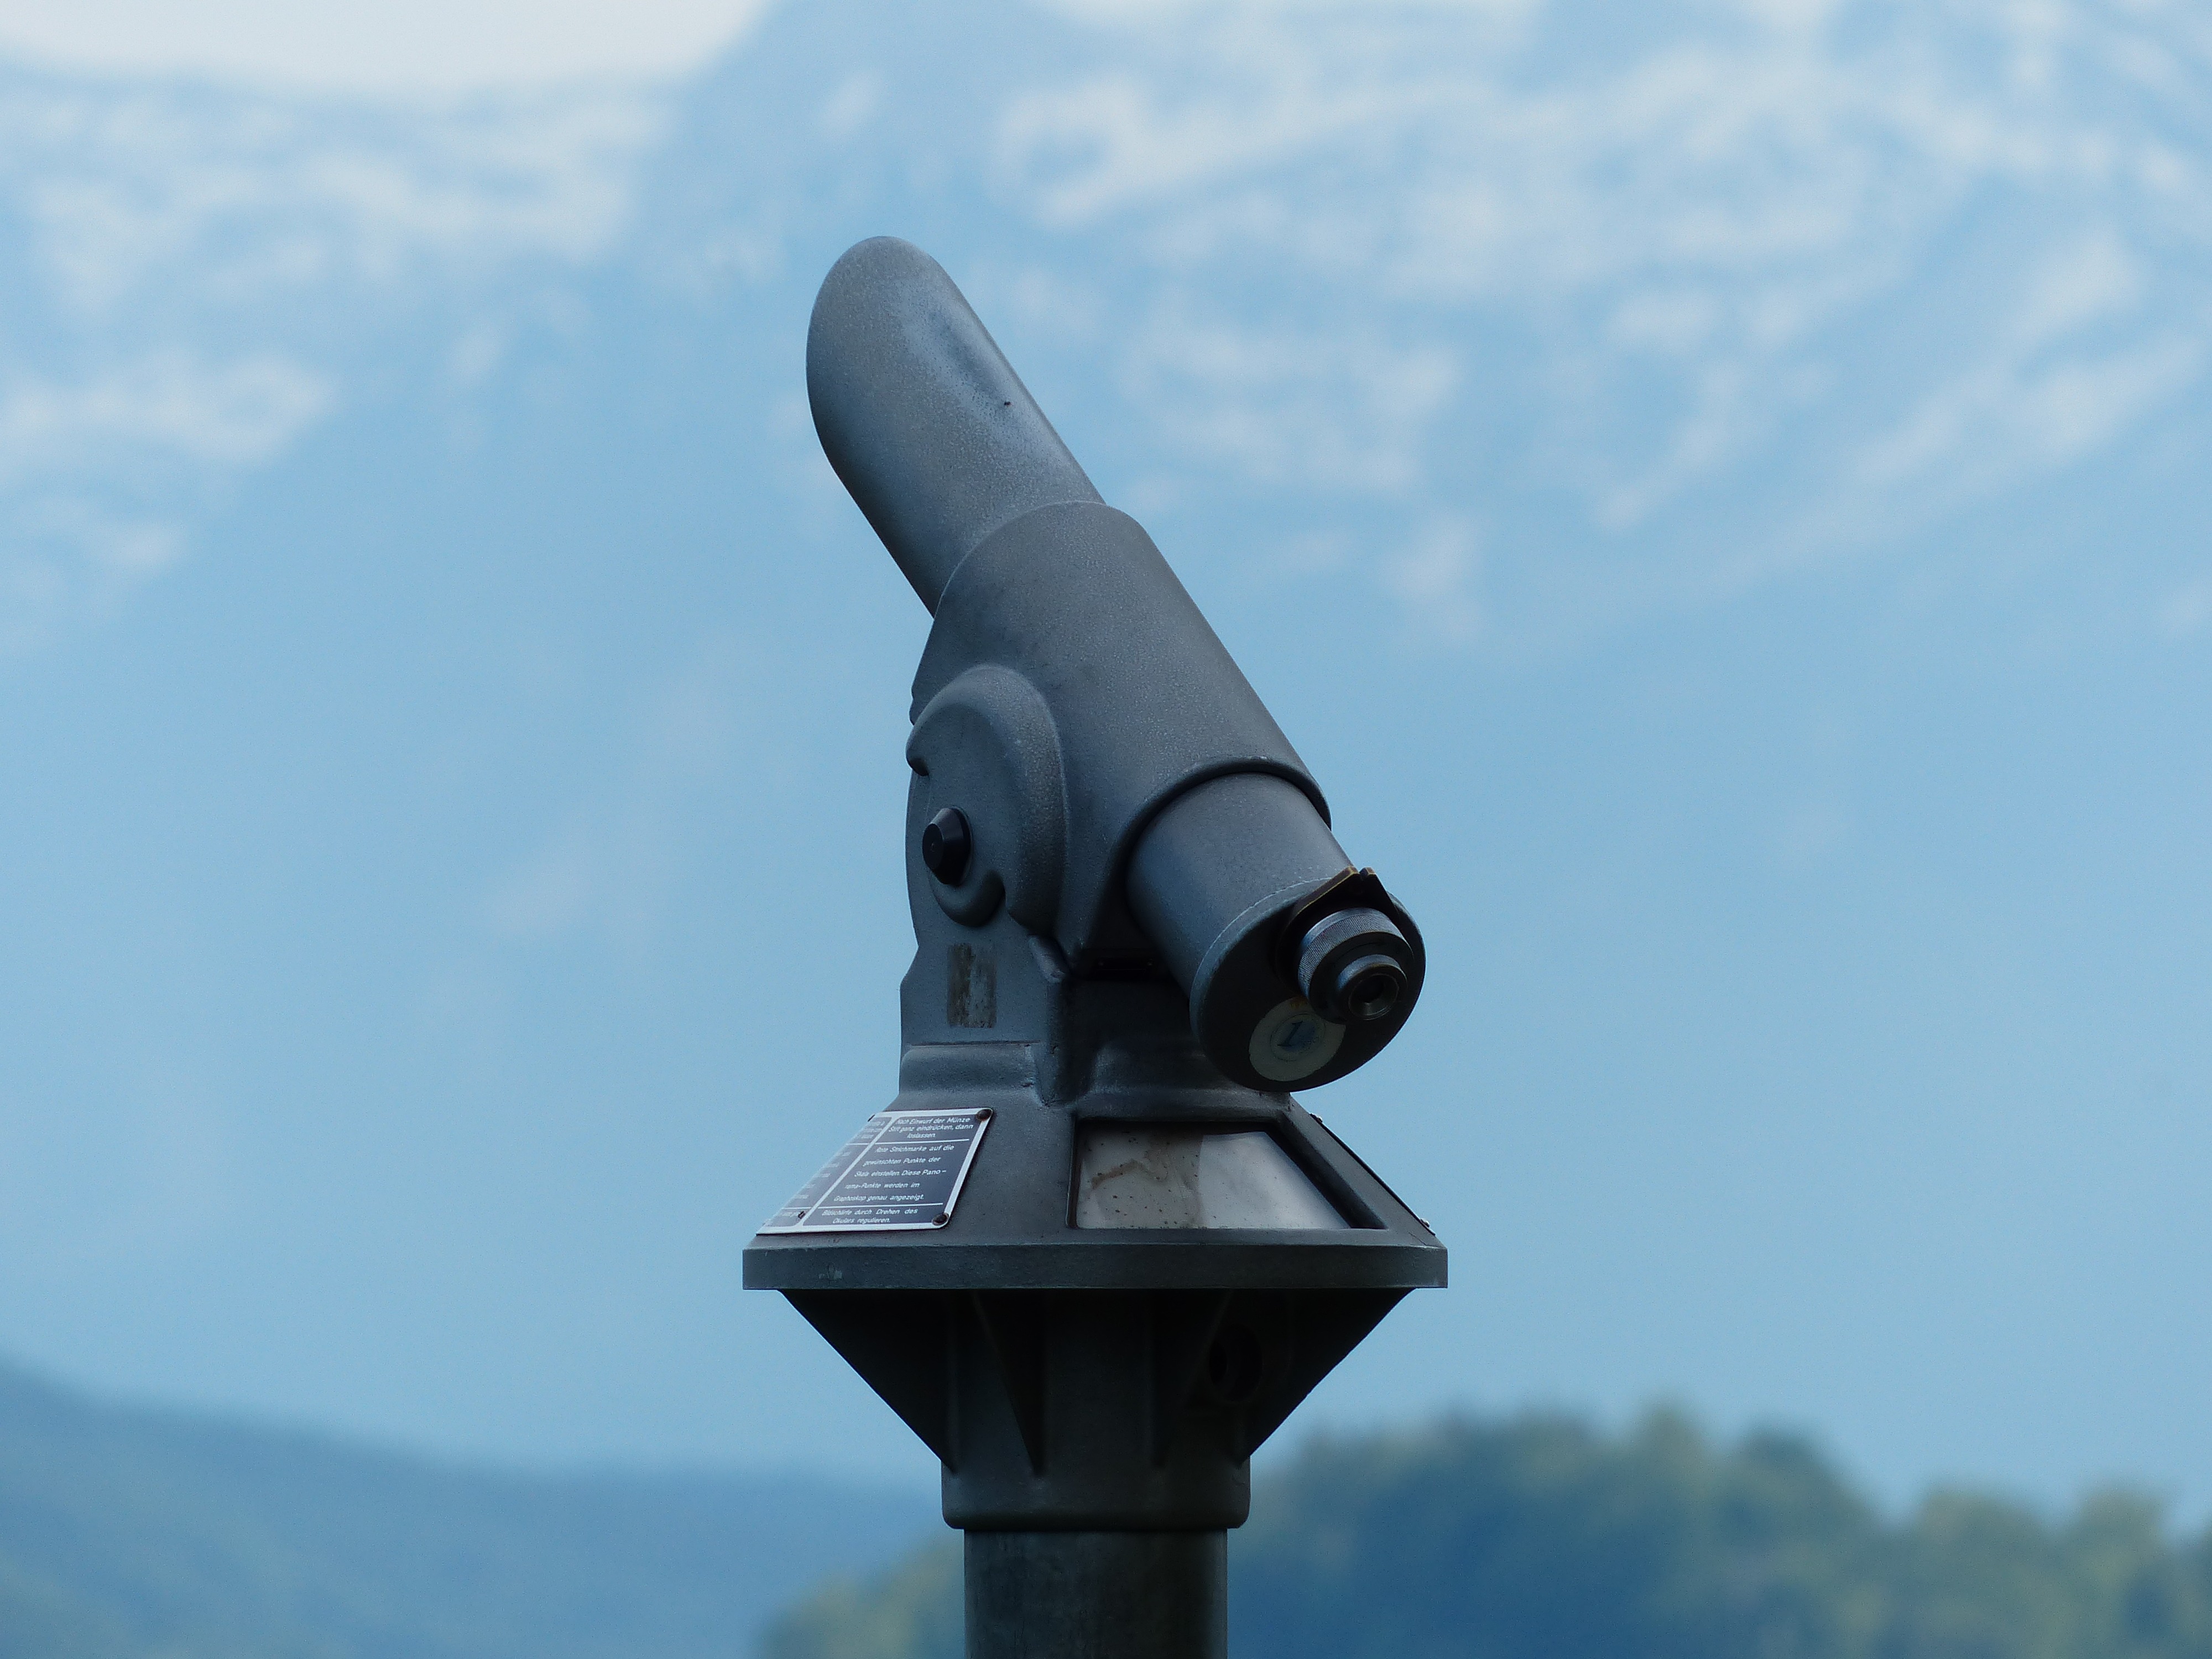
sky, airplane, aircraft, telescope, vehicle, blue, street light, lighting, optics, weapon, vision, outlook, good view, magnification, by looking, ausschau, atmosphere of earth, optical instrument, refracting telescope, refractor